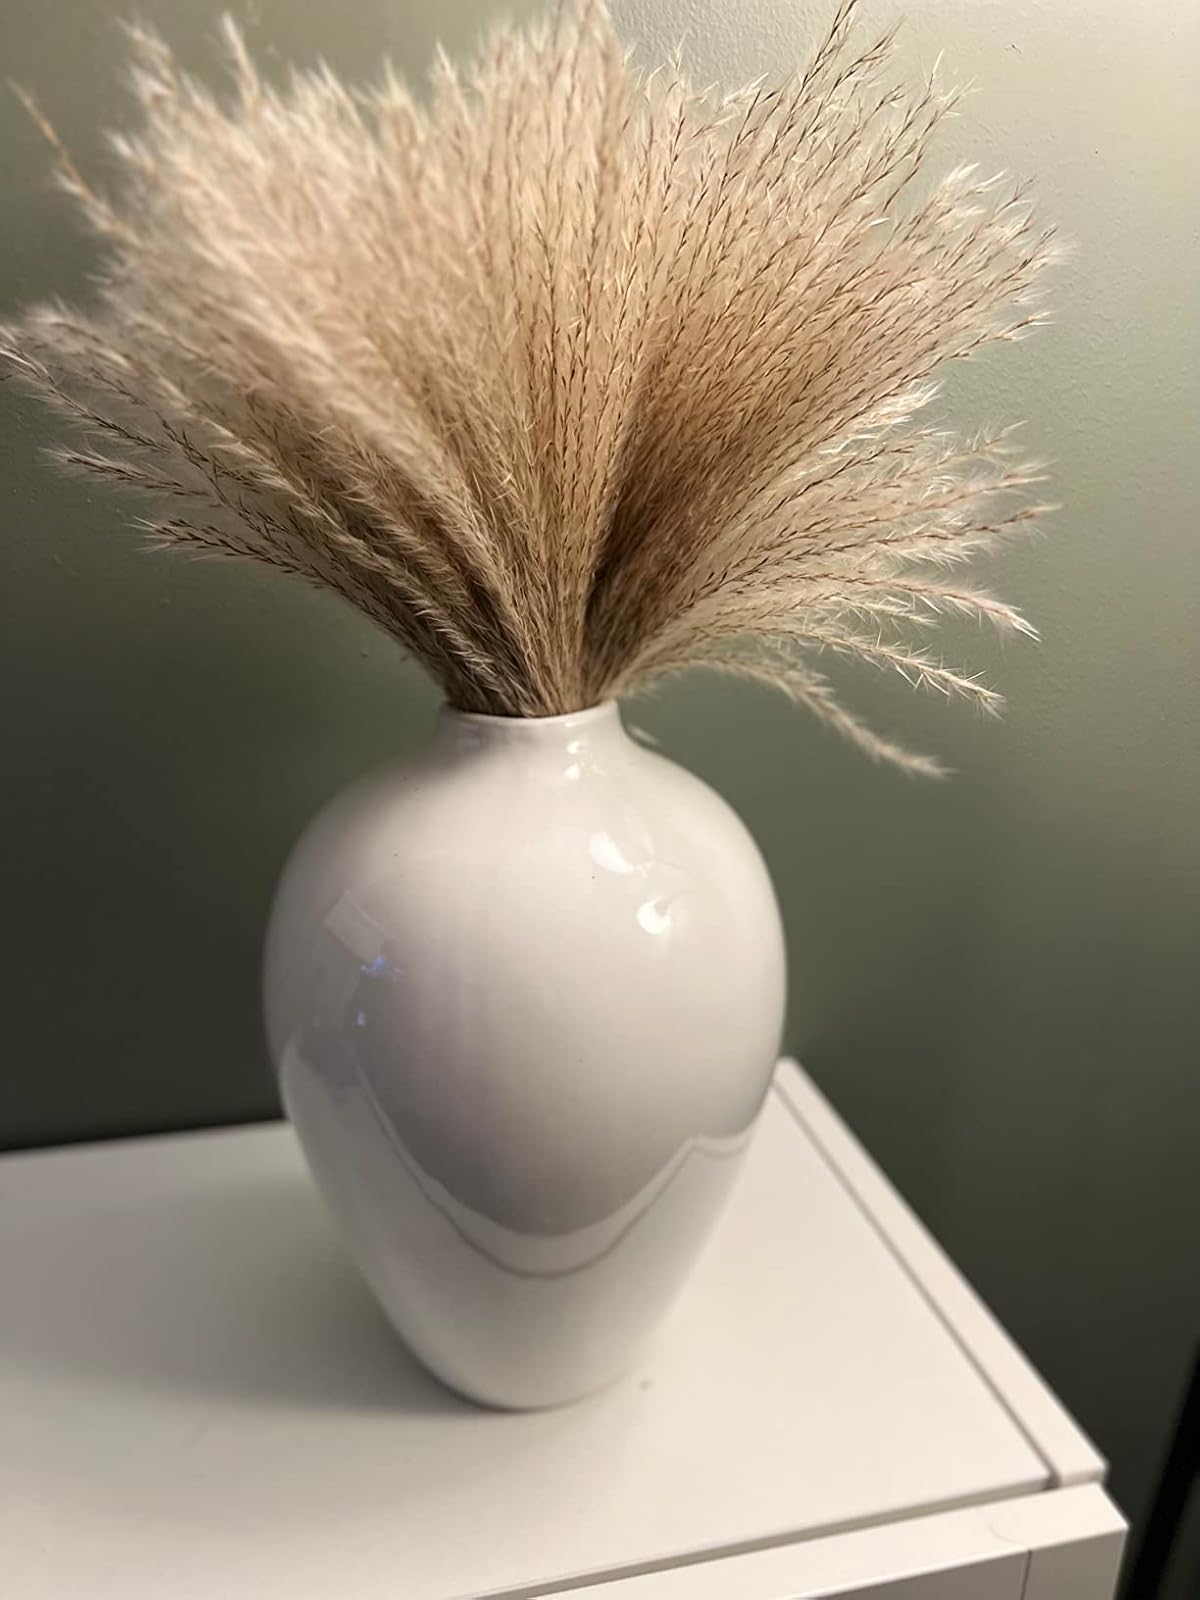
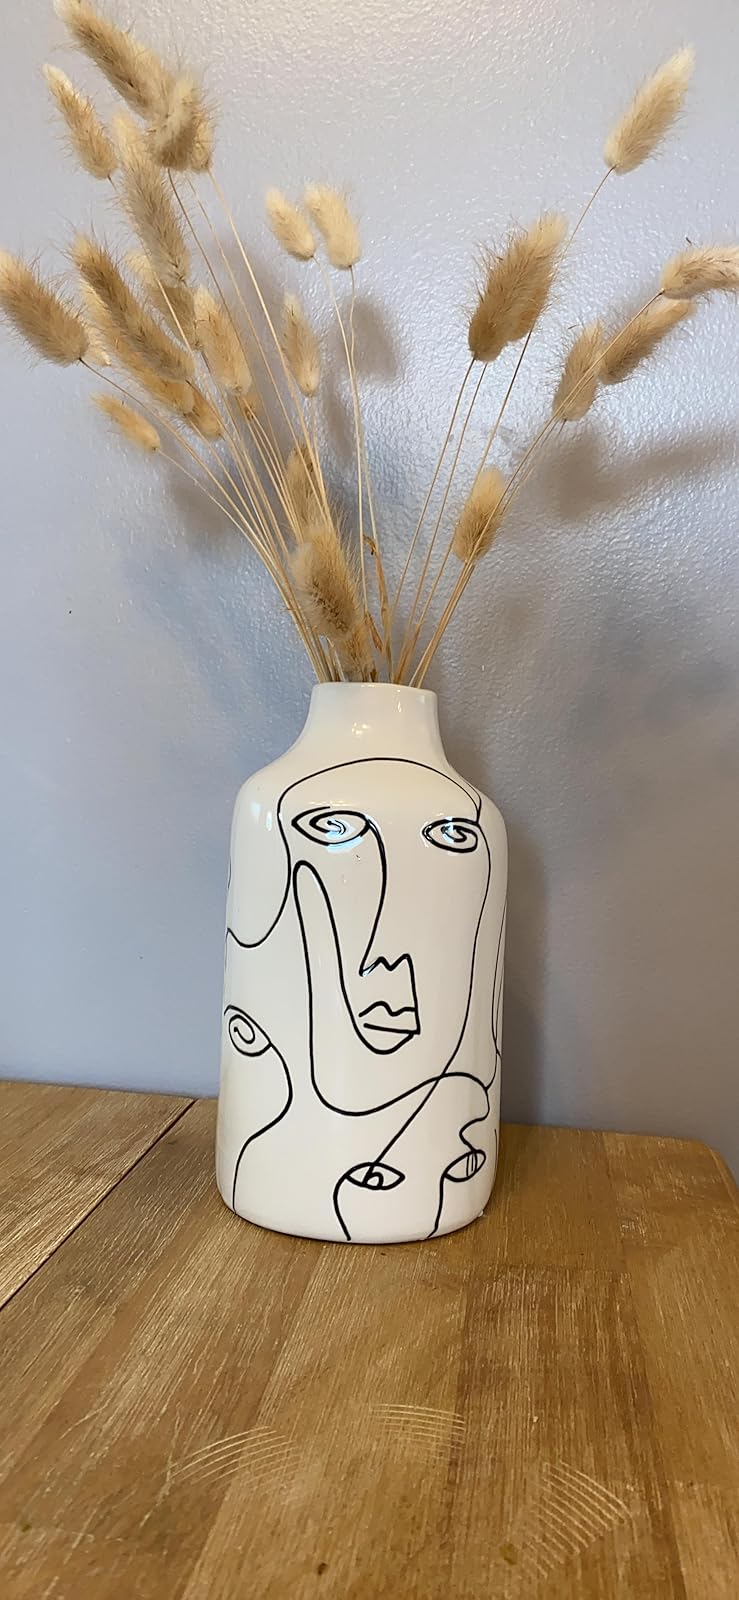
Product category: vase
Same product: no